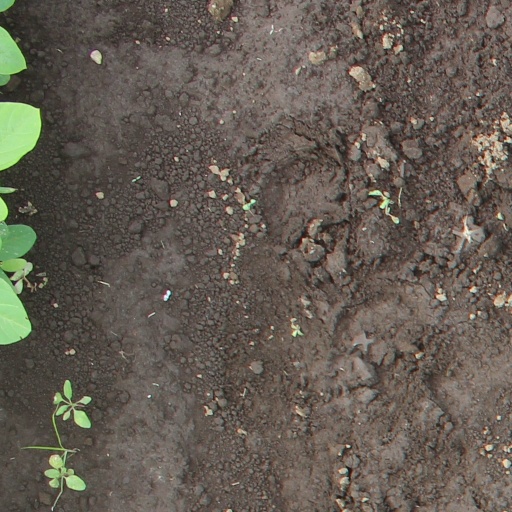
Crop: soybean